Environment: lab
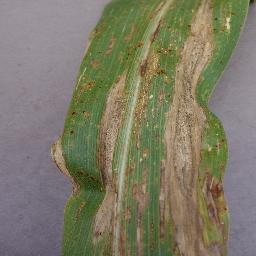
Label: northern_corn_leaf_blight